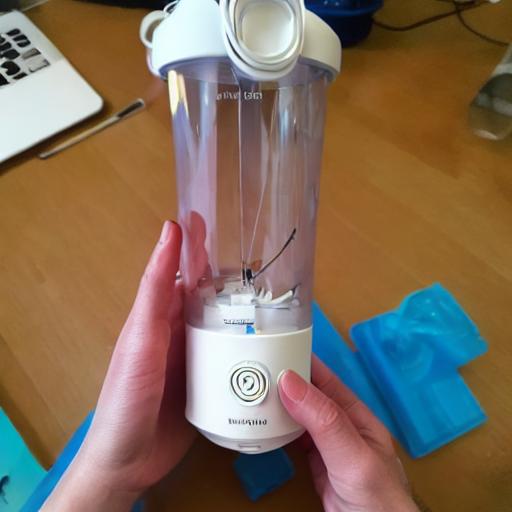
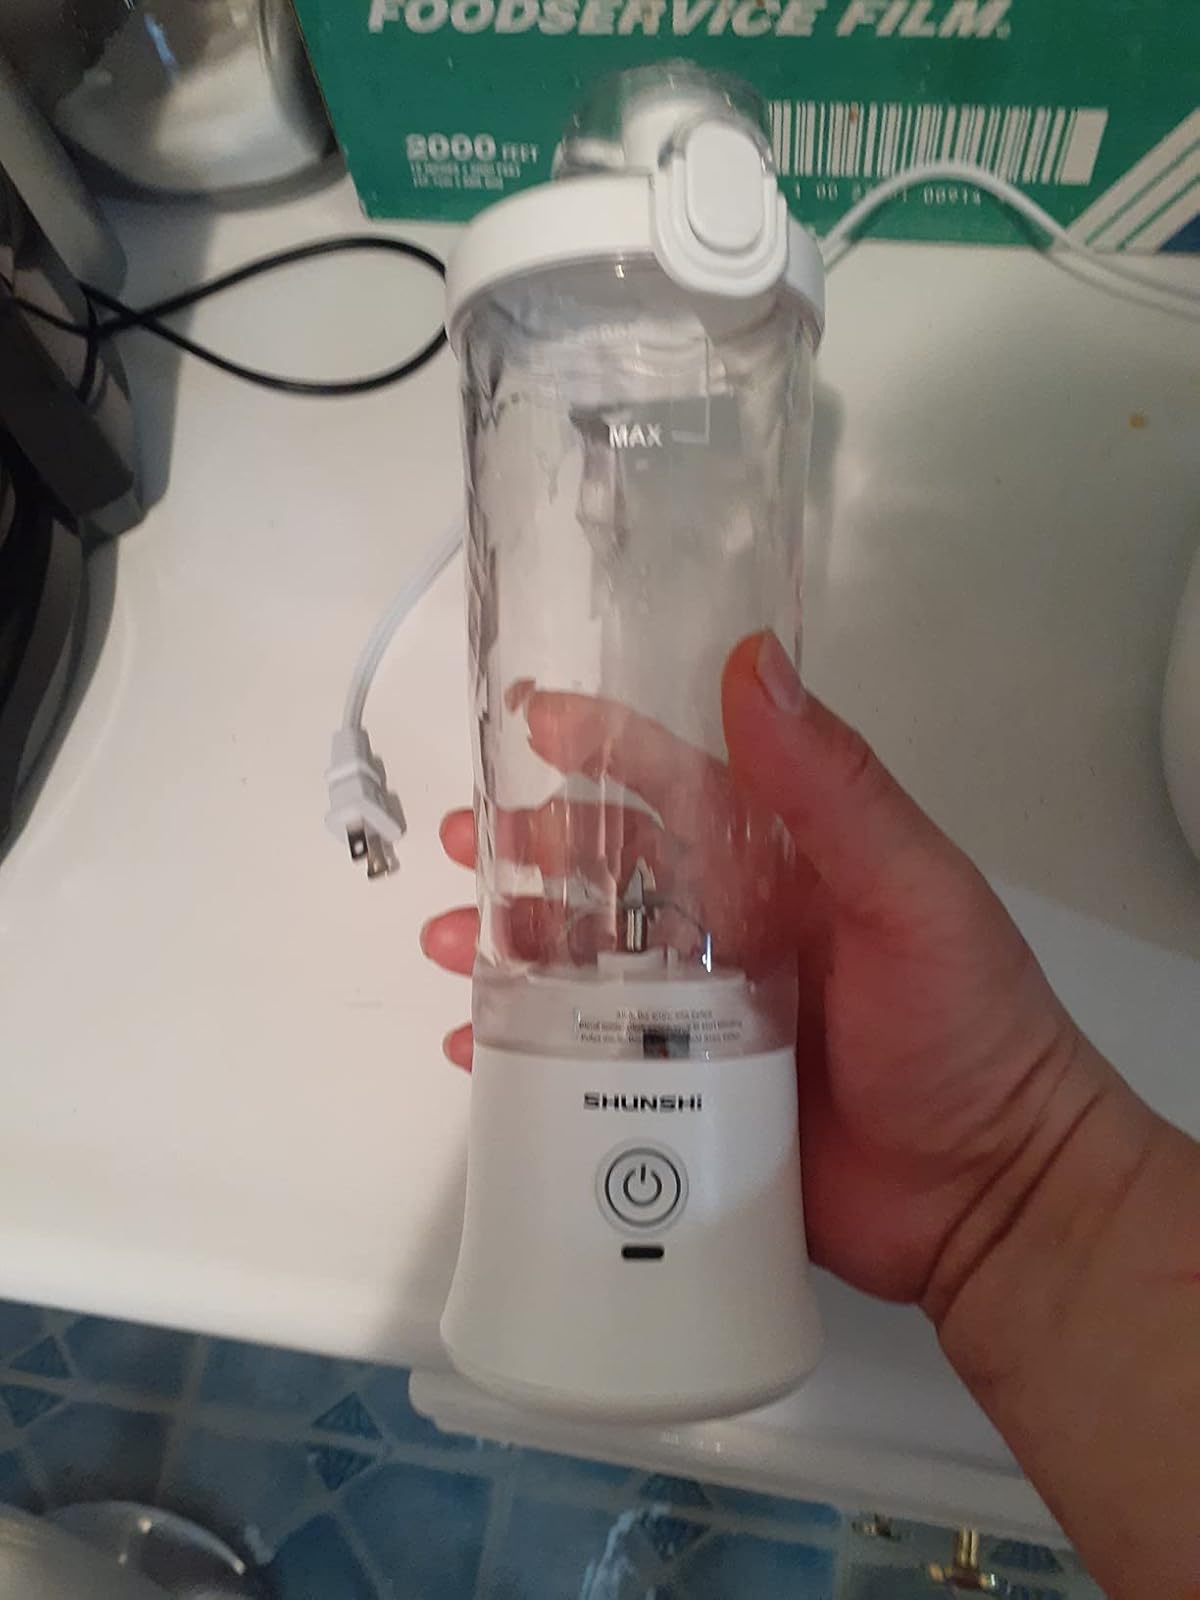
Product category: items_blender
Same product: no